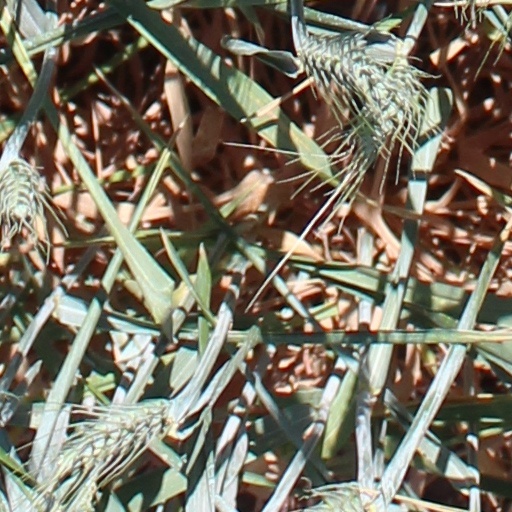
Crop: wheat